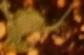
Label: Field Pea